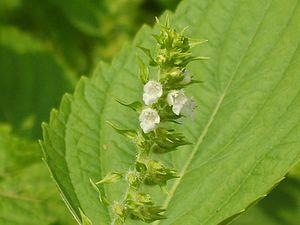
La pérille, également connue sous son nom chinois zisu 紫苏 / 紫蘇, zǐsū, « [plante] violette qui fait revivre », est une plante alimentaire, aromatique, médicinale et ornementale, appartenant au genre Perilla de la famille des Lamiaceae. Elle est cultivée et utilisée dans une grande partie de l'Asie depuis l'Antiquité et au Japon, depuis l'ère Jōmon au IIIᵉ siècle. La pérille de Nankin, sa traduction phonétique en japonais de shiso.